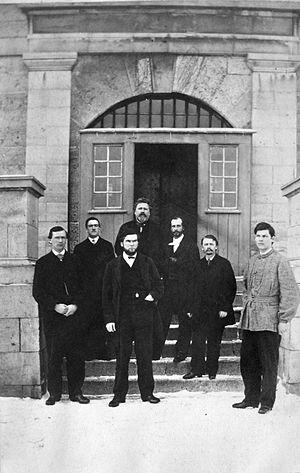
Photographie, Les assaillants de St. Albans à la porte de la prison, Montréal, QC, 1864, William Notman (1826-1891), Sels d'argent sur papier - Papier albuminé - 8 x 5 cm